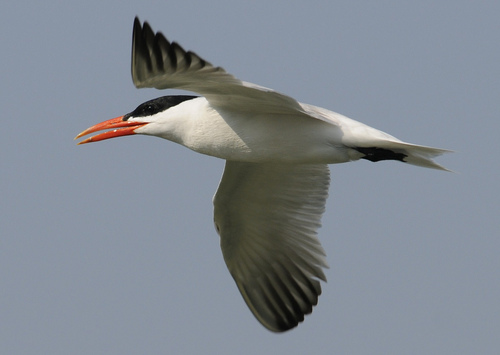
the bird has an orange bill which curves downwards, black primaries, and fishtail looking rectricesthe flying bird has a white belly, black head, and an orange beak.
this bird is white with black on its head and has a long, pointy beak.
crown is black, bill is long and orange and the rest of the body is white with the wingbars of the wing being black.
this is a white bird with a black head and an orange beak.
this bird is white with black and has a long, pointy beak.
this bird has a bright orange, curved, pointed bill, a black crown, eyebrow and superciliary, and a white throat, breast, belly and abdomen.
this bird is white with black and has a long, pointy beak.
this bird is white and black in color, with a big curved orange beak.
this mostly white bird has an orange beak, black topped head and black tipped wings.
Species: Caspian Tern